John D. Bulkeley

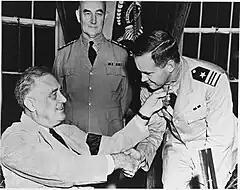
Lieutenant Commander Bulkeley being awarded the Medal of Honor by President Franklin D. Roosevelt

In September 1942, while back in the United States helping to raise War Bonds as a lieutenant commander, he met former Ambassador to Britain Joseph Kennedy at New York's Plaza Hotel, and shortly after was instrumental in recruiting Lieutenant John F. Kennedy into the Navy's Motor Torpedo Boat Training Center (MTBTC) at Mellville, Rhode Island. Kennedy's command of would help to launch his first campaign for the United States Congress.